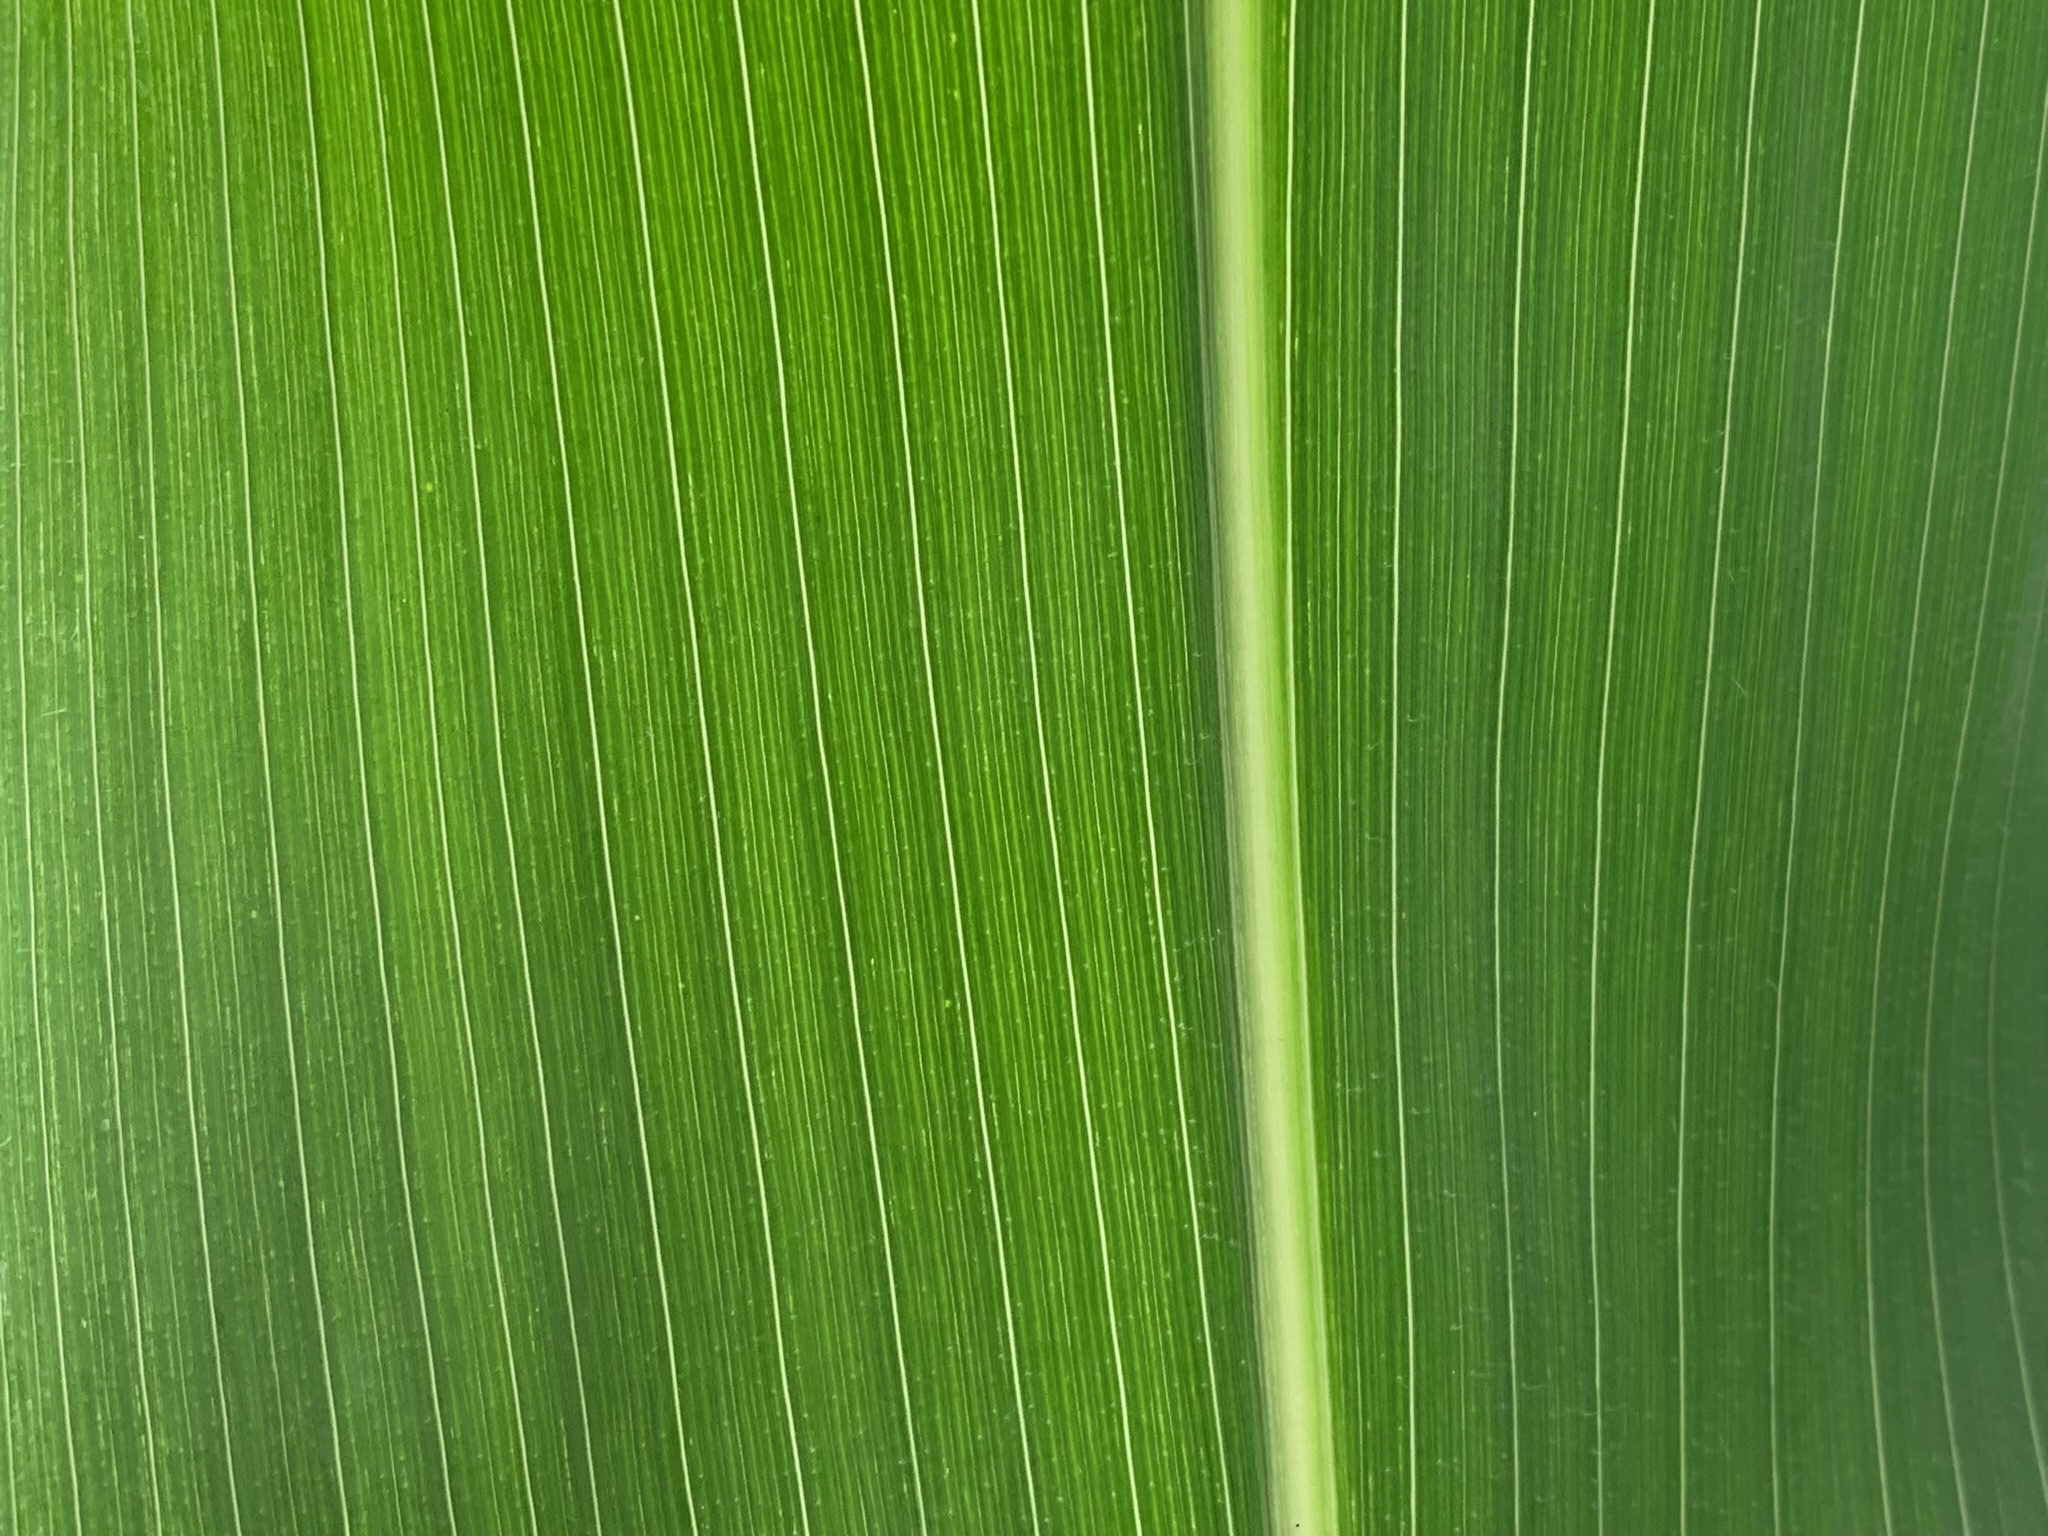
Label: Healthy